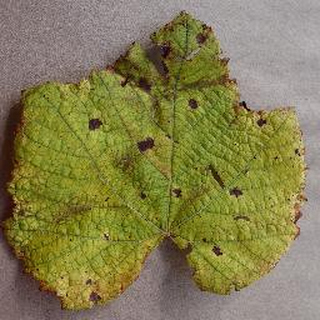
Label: grape_leaf_blight